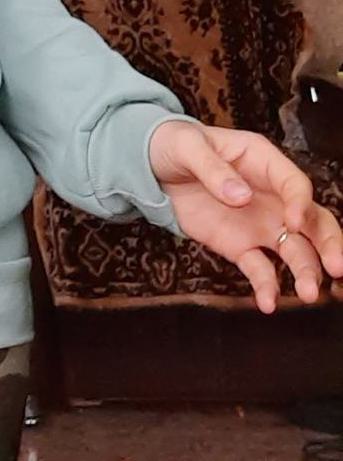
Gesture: no_gesture